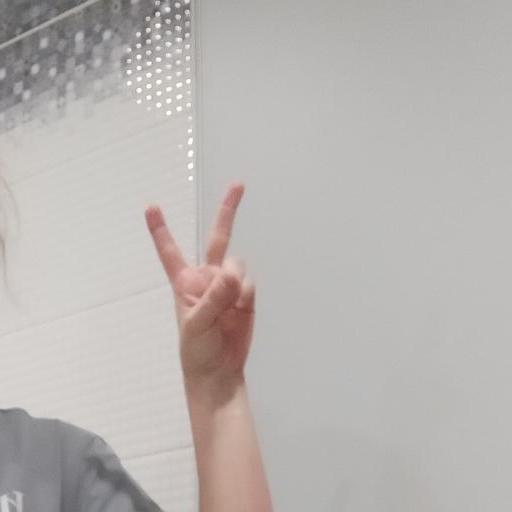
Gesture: peace